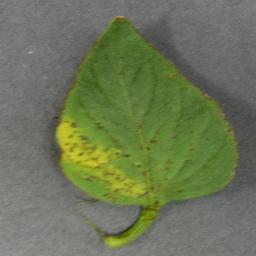
Label: Tomato___Tomato_Yellow_Leaf_Curl_Virus